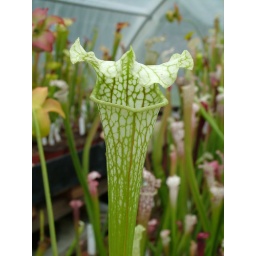
SL33 S. leucophylla -- yellow Flower, white top with green veins, a blush of pink in autumn